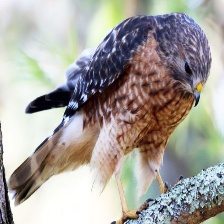
Species: RED SHOULDERED HAWK
Scientific name: BUTEO LINEATUS